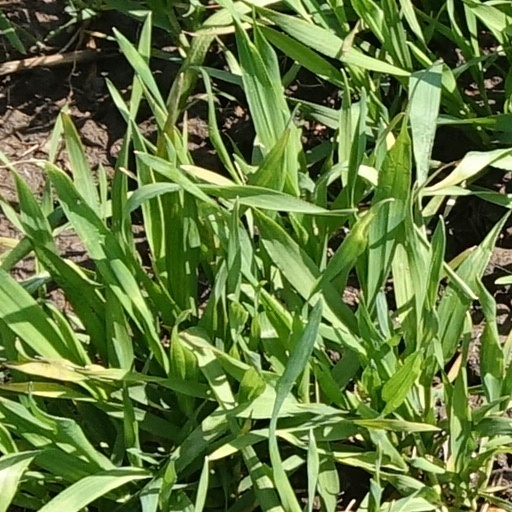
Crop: wheat